Edmund Gosse

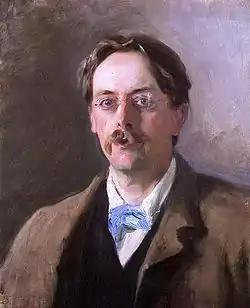
Edmund Gosse, by John Singer Sargent, 1886.

Sir Edmund William Gosse (21 September 184916 May 1928) was an English poet, author and critic. He was strictly brought up in a small Protestant sect, the Plymouth Brethren, but broke away sharply from that faith. His account of his childhood in the book "Father and Son" has been described as the first psychological biography.